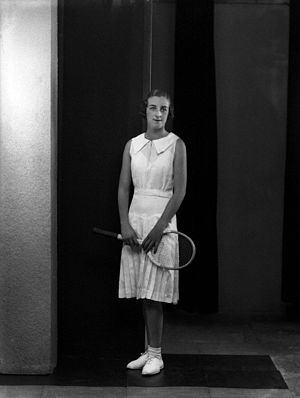
Australian Open-mesterskabet i damesingle / Vindere og finalister
Joan Hartigan vandt tre titler i 1930'erne.
Joan Hartigan
Australian Open-mesterskabet i damesingle er en tennisturnering, der afholdes én gang årligt som en del af Australian Open. Turneringen spilles på hardcourt-baner af typen Plexicushion og afvikles i Melbourne Park i Melbourne, Australien. Australian Open spilles over to uger fra midten af januar og har siden 1987 været den første af de fire grand slam-turneringer i kalenderåret.